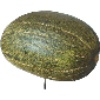
Label: Melon Piel de Sapo 1